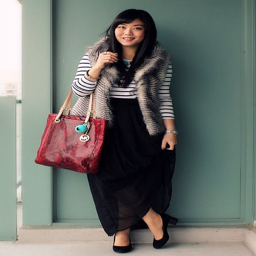
good idea for pairing a fur vest with a maxi skirt .